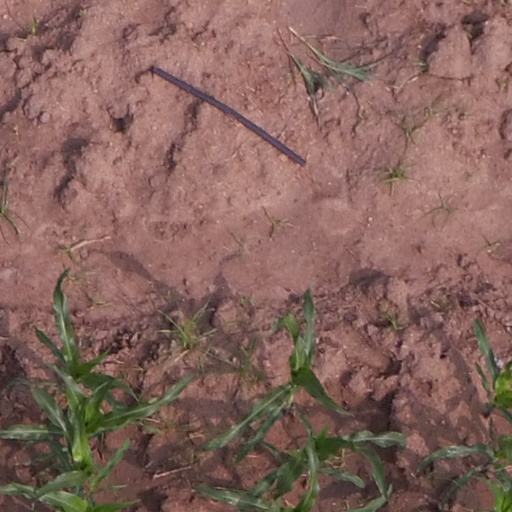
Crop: maize; corn